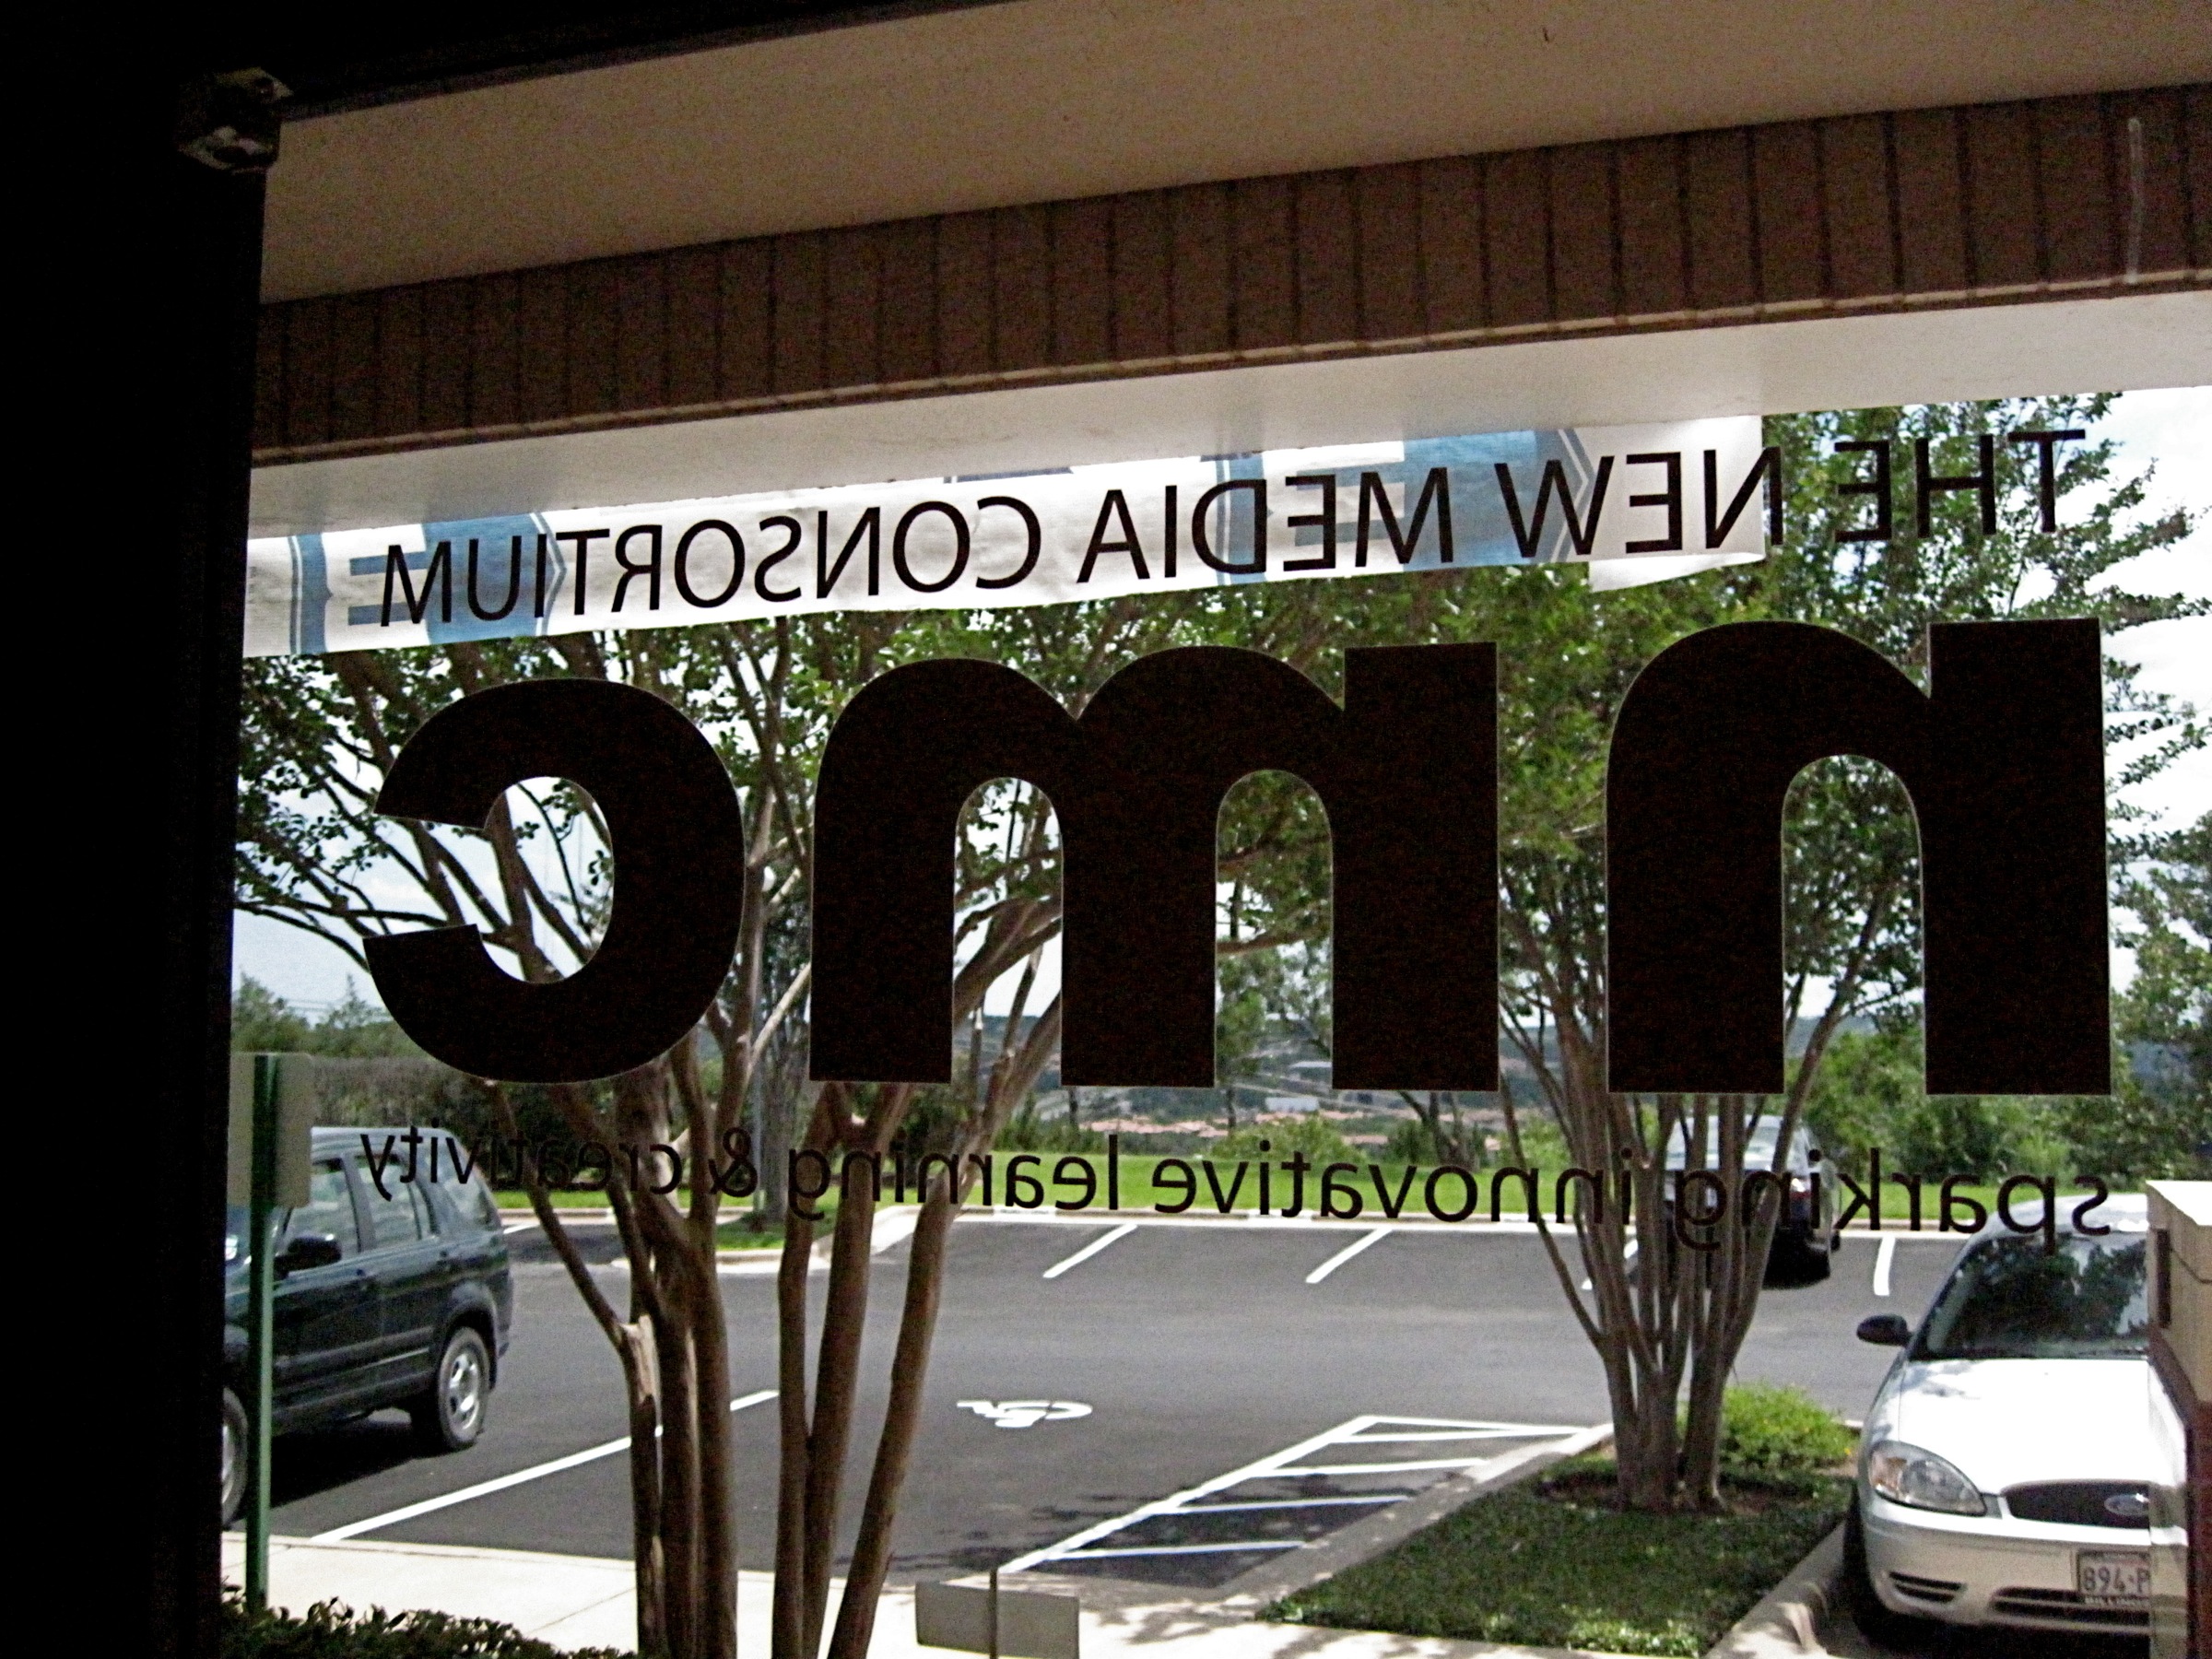
architecture, arch, plaza, interior design, austin, nmc